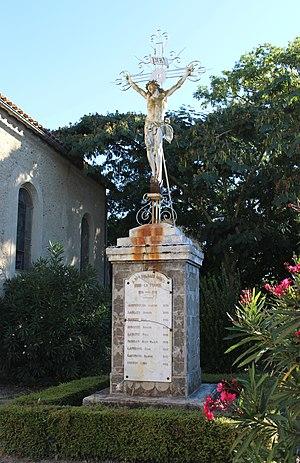
Monument aux morts de Hères (Hautes-Pyrénées)
Hères est une commune française située dans le département des Hautes-Pyrénées, en région Occitanie.
Les monuments aux morts de la guerre 1914-1918 peuvent être surmontés d'éléments symbolisant :